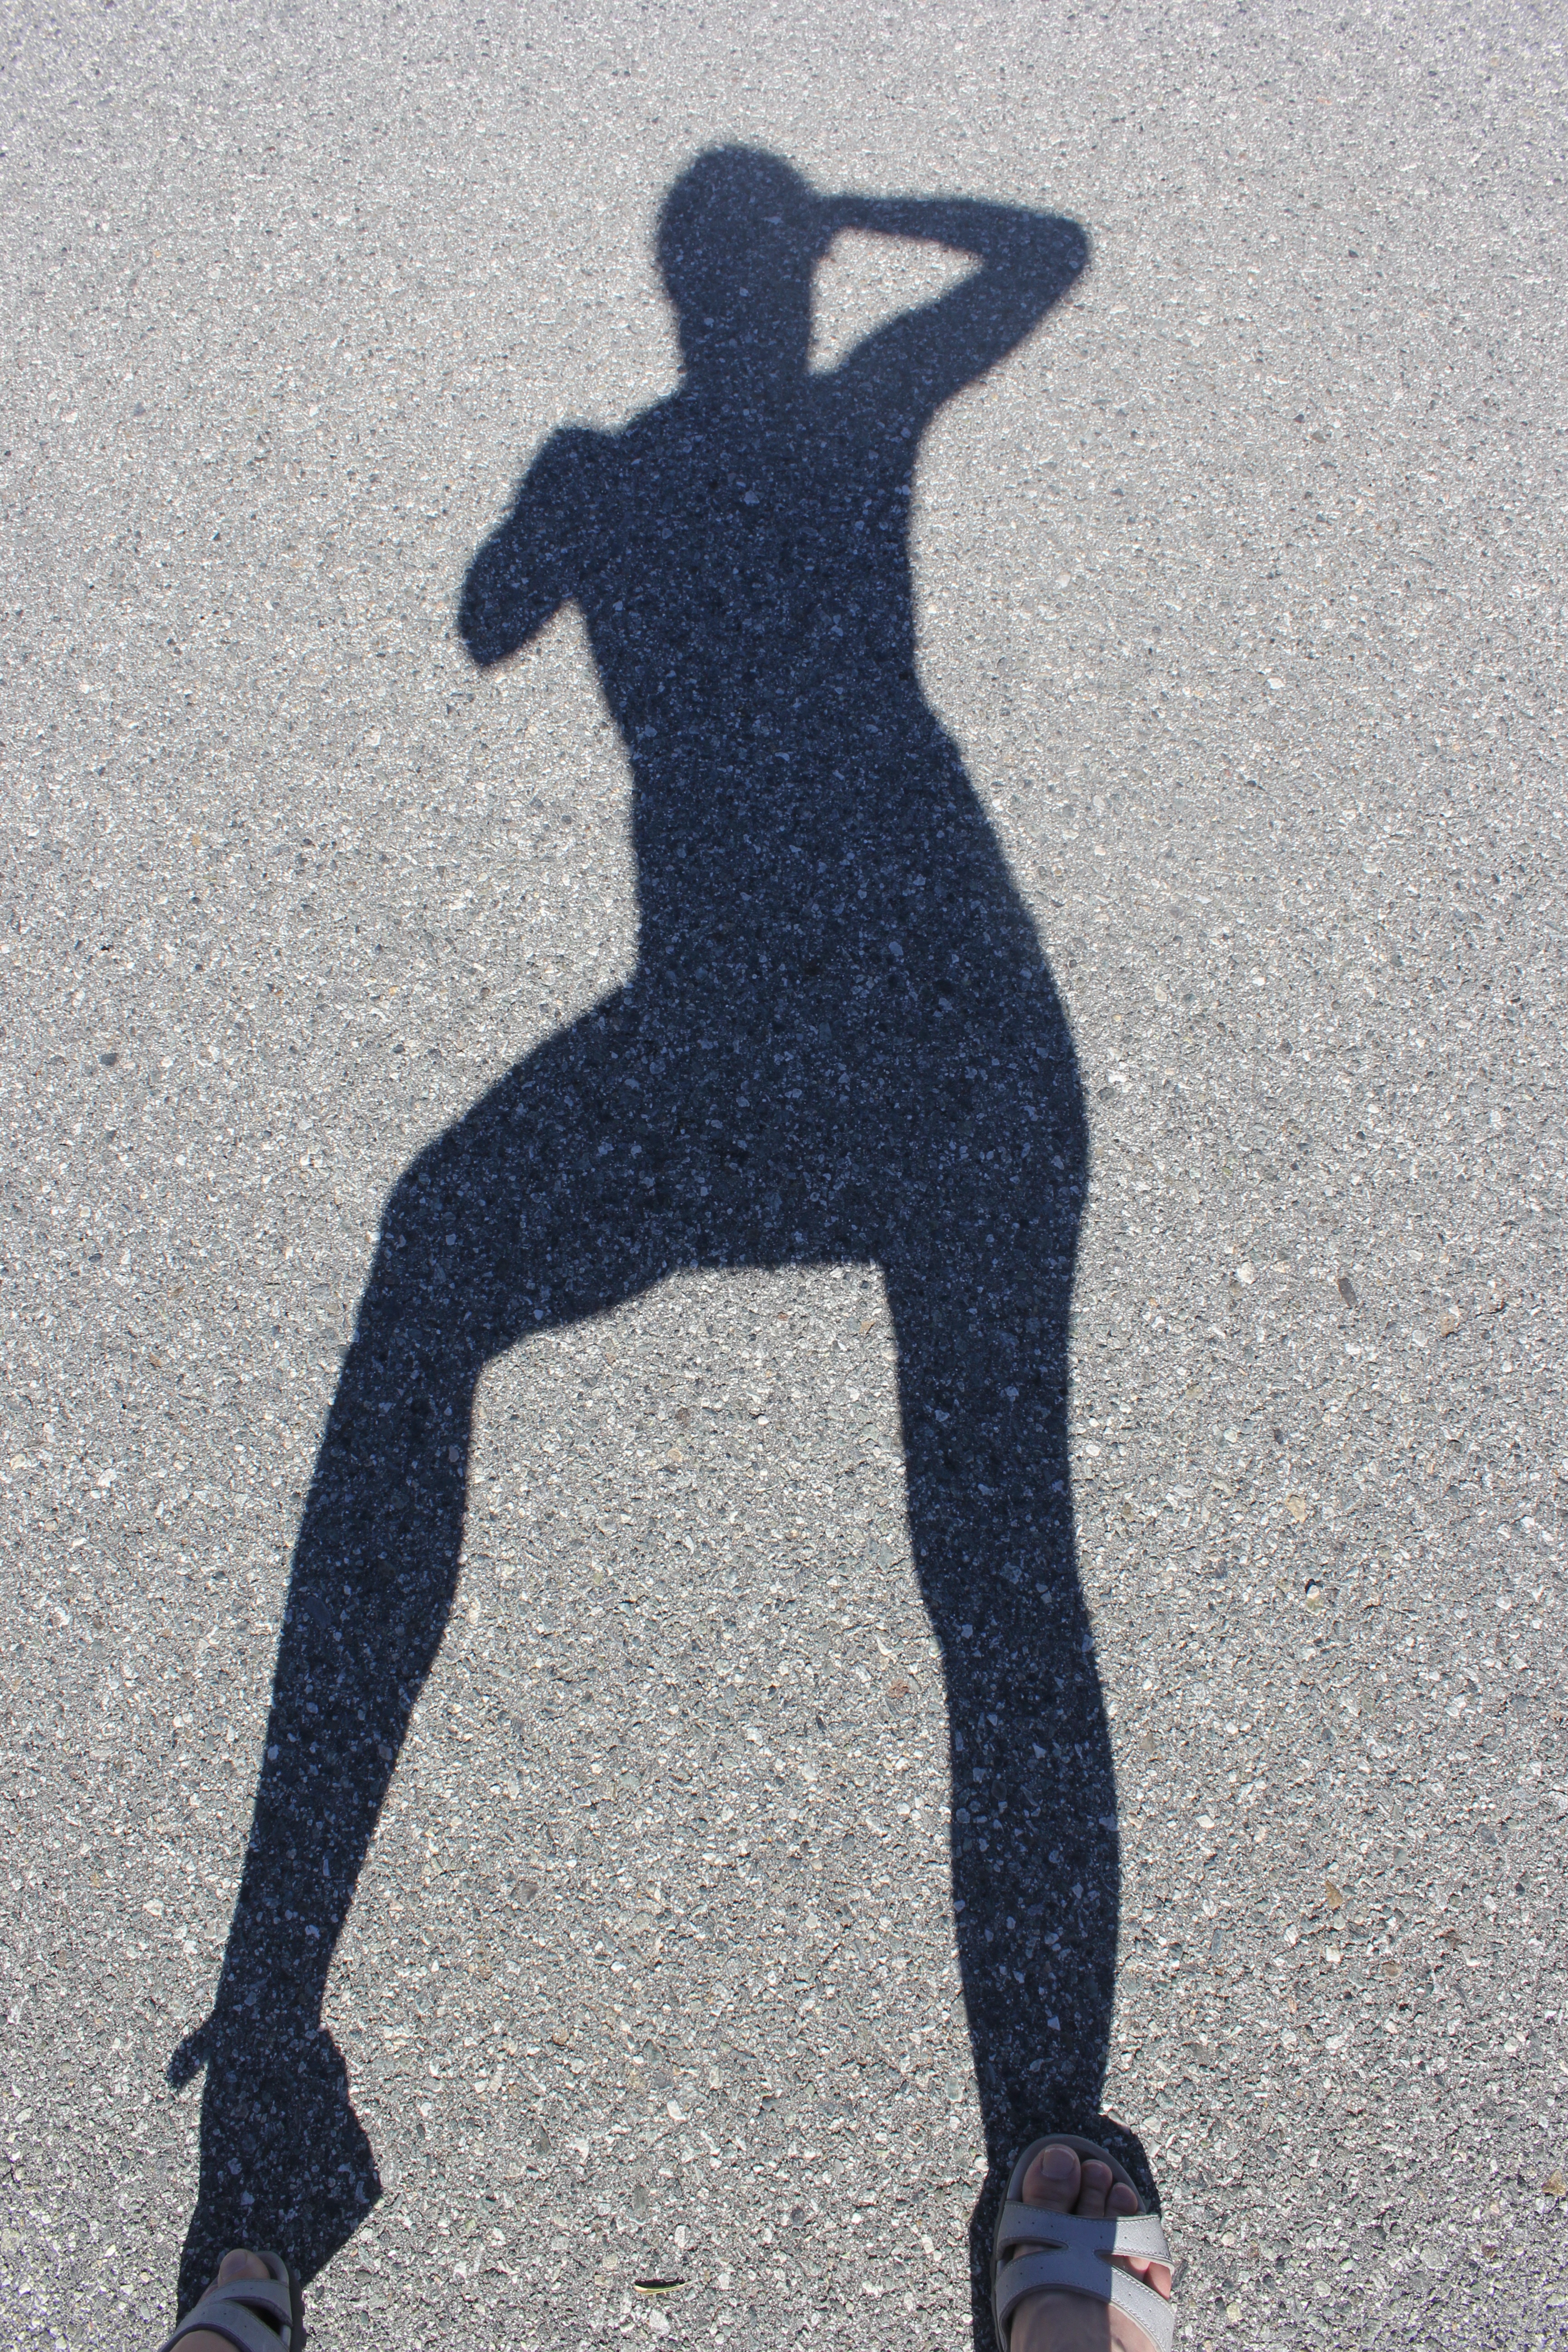
woman, pattern, shadow, blue, clothing, black, textile, art, character, tights